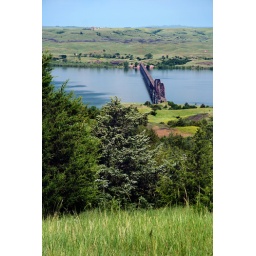
bridge over the missouri river